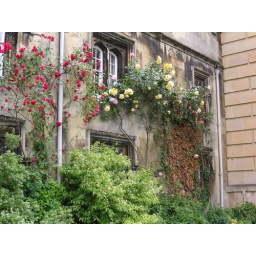
&lt;i&gt;Pembroke College, Oxford&lt;/i&gt; - red and yellow climbing roses in the quad.